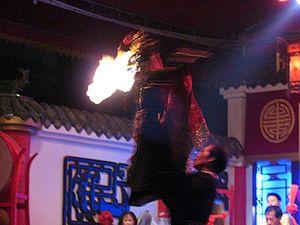
L'opéra chinois ou théâtre chanté traditionnel chinois 戲曲 xìqǔ est synonyme de théâtre chinois jusqu'au XXᵉ siècle. Le 話劇 huaju est le théâtre parlé d'inspiration occidentale introduit au XXᵉ siècle. Il existe une troisième forme de spectacle théâtral populaire, le quyi 曲藝, l'art des conteurs, des chanteurs et des bateleurs qui a souvent inspiré le xiqu. Le terme de xiju 戲劇 désigne le théâtre en général ; il se divise en plusieurs formes principalement marquées par leur origine géographique ou culturelle. La langue ou le dialecte et la forme de musique est la caractéristique principale qui différencie ces différentes formes d'opéra.